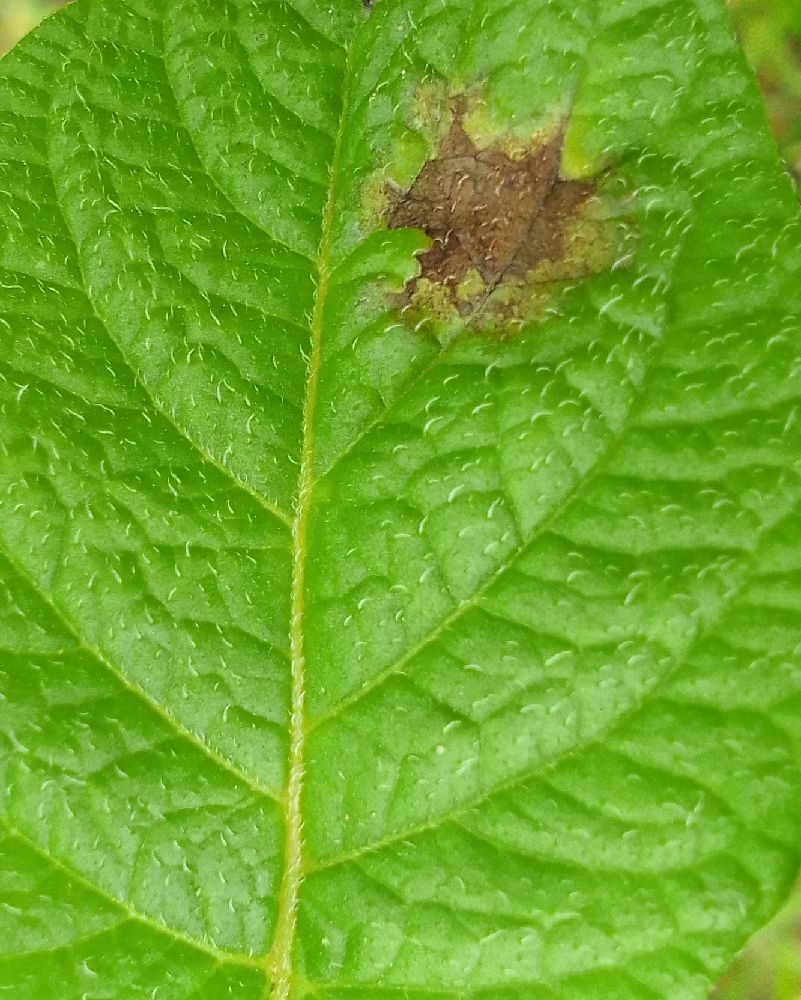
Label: Early blight